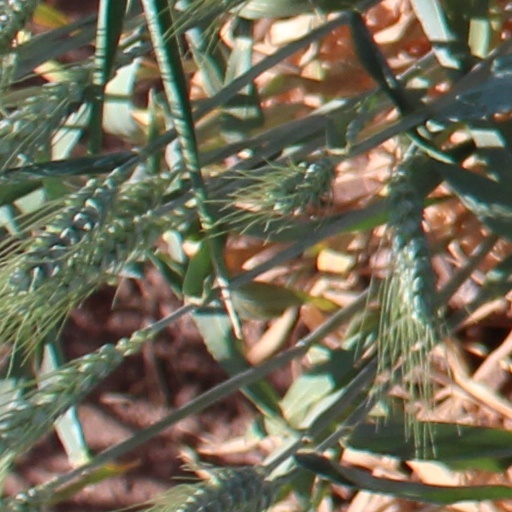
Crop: wheat